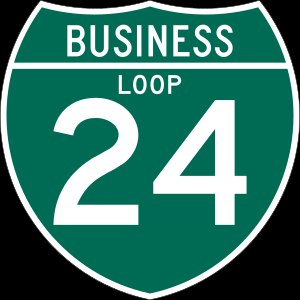
Interstate Highway System / Nummerering af fra- og tilkørsler / Interstate-skiltet
Business Loop skilt.
"USA's Interstate Highway System eller som det reelt hedder, Dwight D. Eisenhower National System of Interstate and Defense Highways, er et netværk af hovedveje i USA. Det har navn efter Dwight D. Eisenhower, som var præsident, da loven om systemet blev vedtaget, og som var en af systemets foregangsmænd og politiske sponsorer. Systemet er et delsystem inden for det større ""National Highway System"", som også omfatter U.S. Highways og andre hovedveje. Interstate Highway Systemet omfatter 77.017 km veje, i forhold til 75.440 km i 2006.